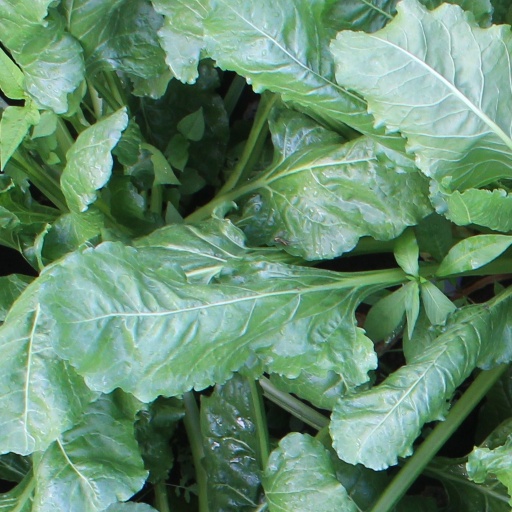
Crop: sugar beet